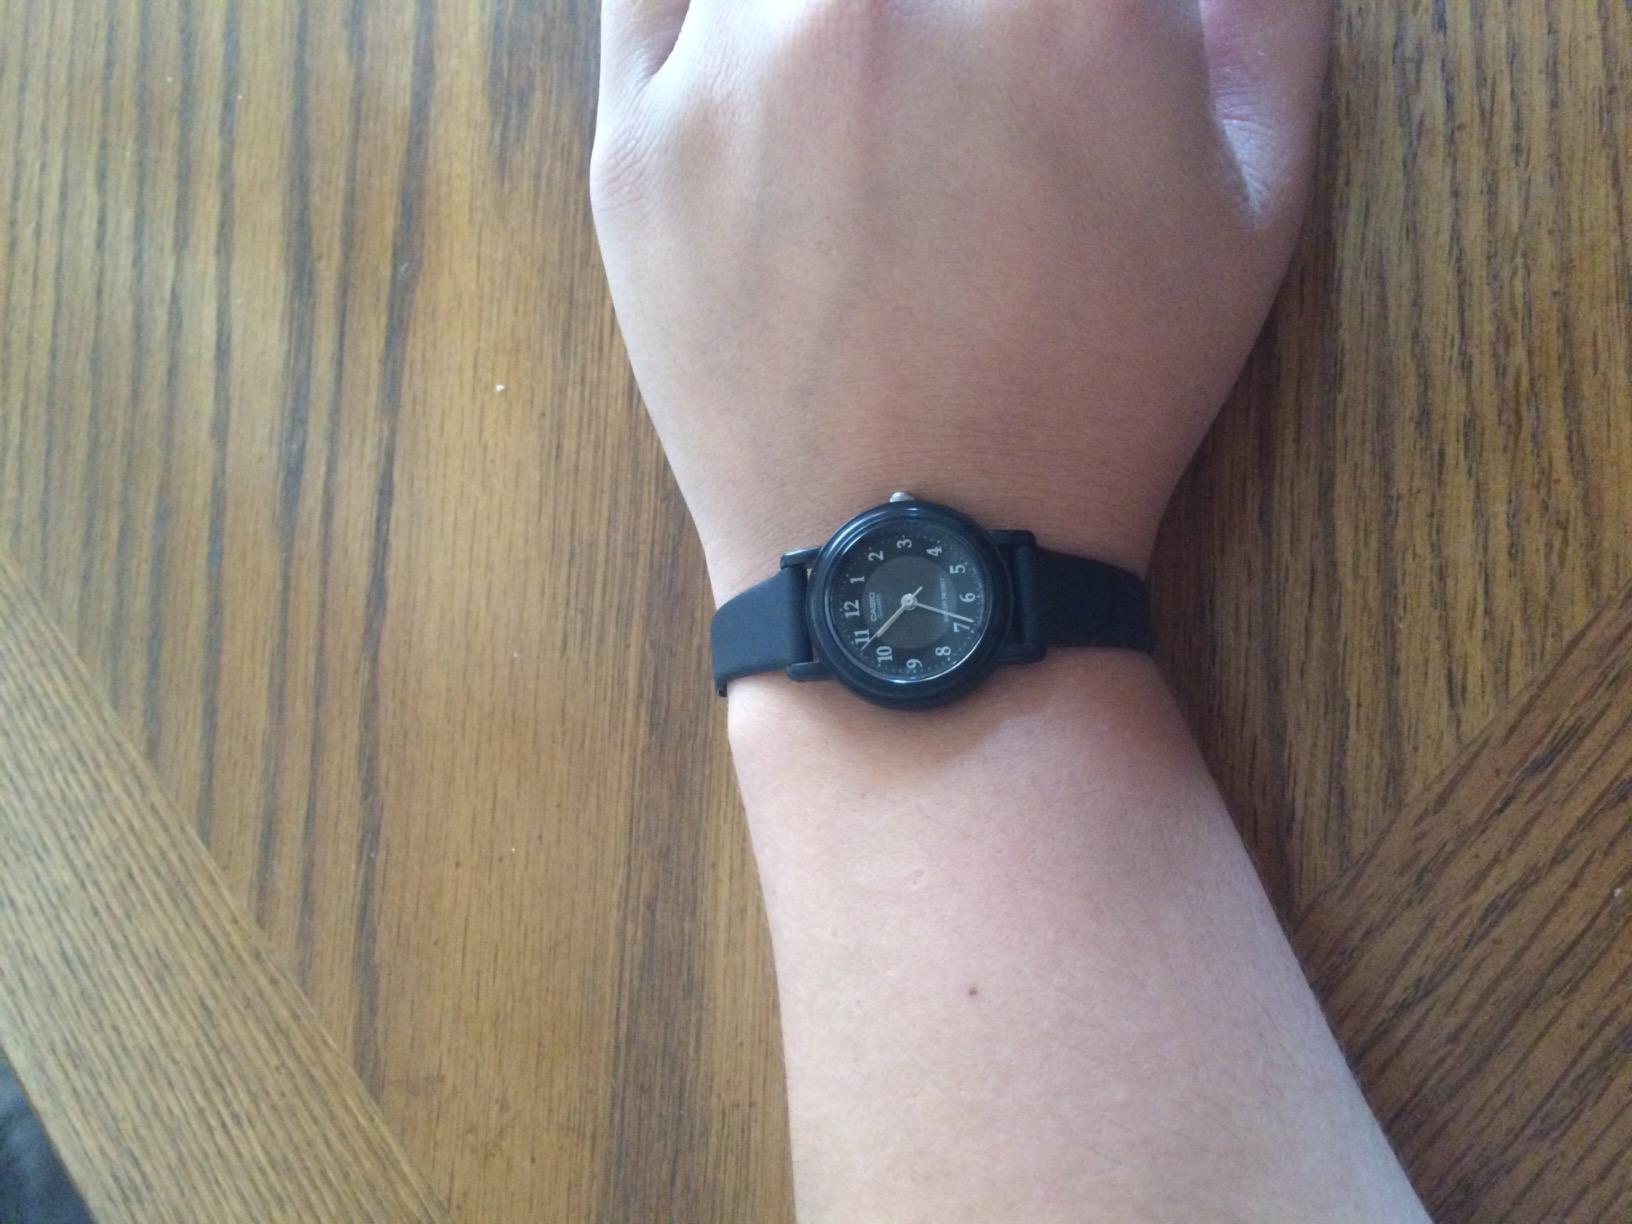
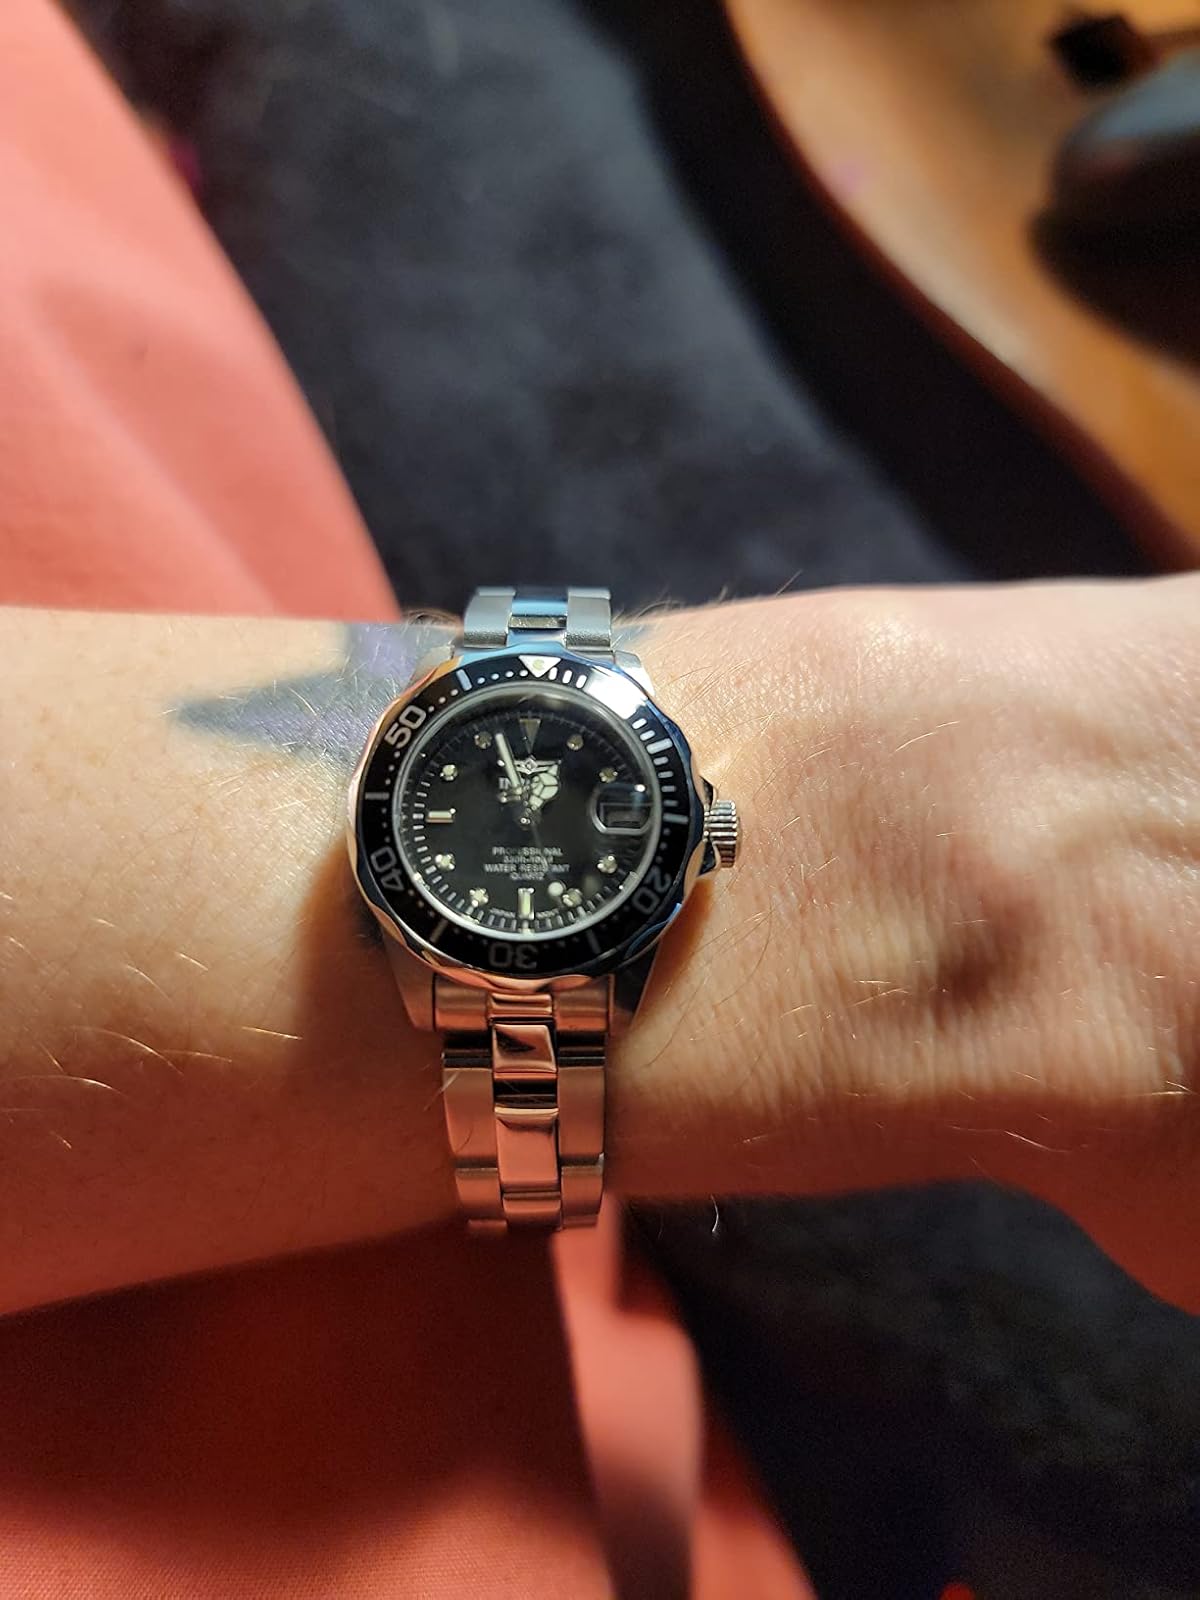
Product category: accessories_watch
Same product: no